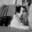
Label: cat